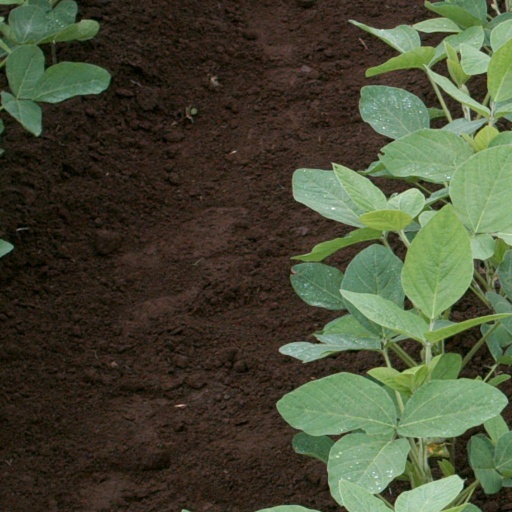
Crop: soybean